The Rocking Carol

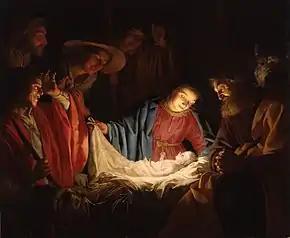
"Adoration of the Shepherds" by Gerard van Honthorst

The carol was first published in an anthology in 1920 in Czechoslovakia, where it was described as a traditional Czech carol. It was loosely translated into English by Percy Dearmer, as part of his effort of resurrecting hymns that had fallen into disuse and introducing European hymns into the Church of England. The carol is sung in the form of a lullaby to Jesus while rocking the manger as if it were a more modern cradle, as noted by the repetitive chorus of "We will rock you". It was first published in "The Oxford Book of Carols", which Dearmer had edited alongside Martin Shaw and Ralph Vaughan Williams, in 1928.